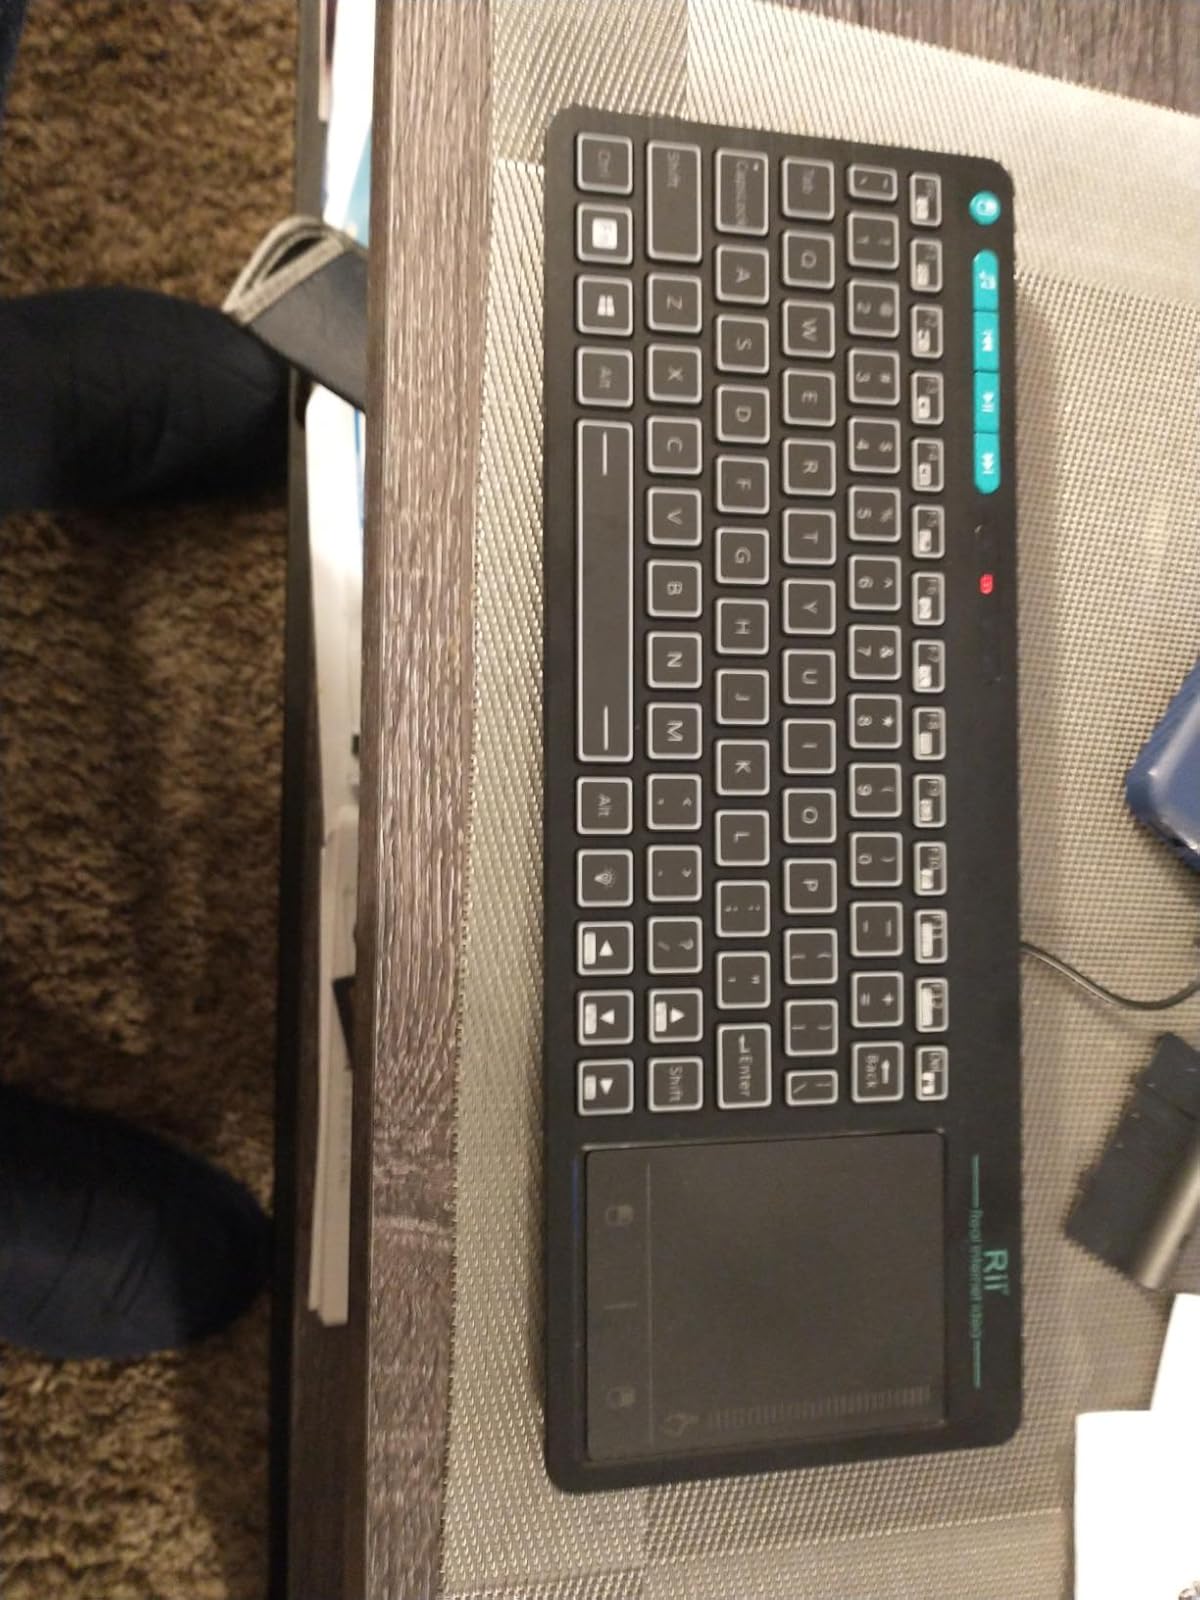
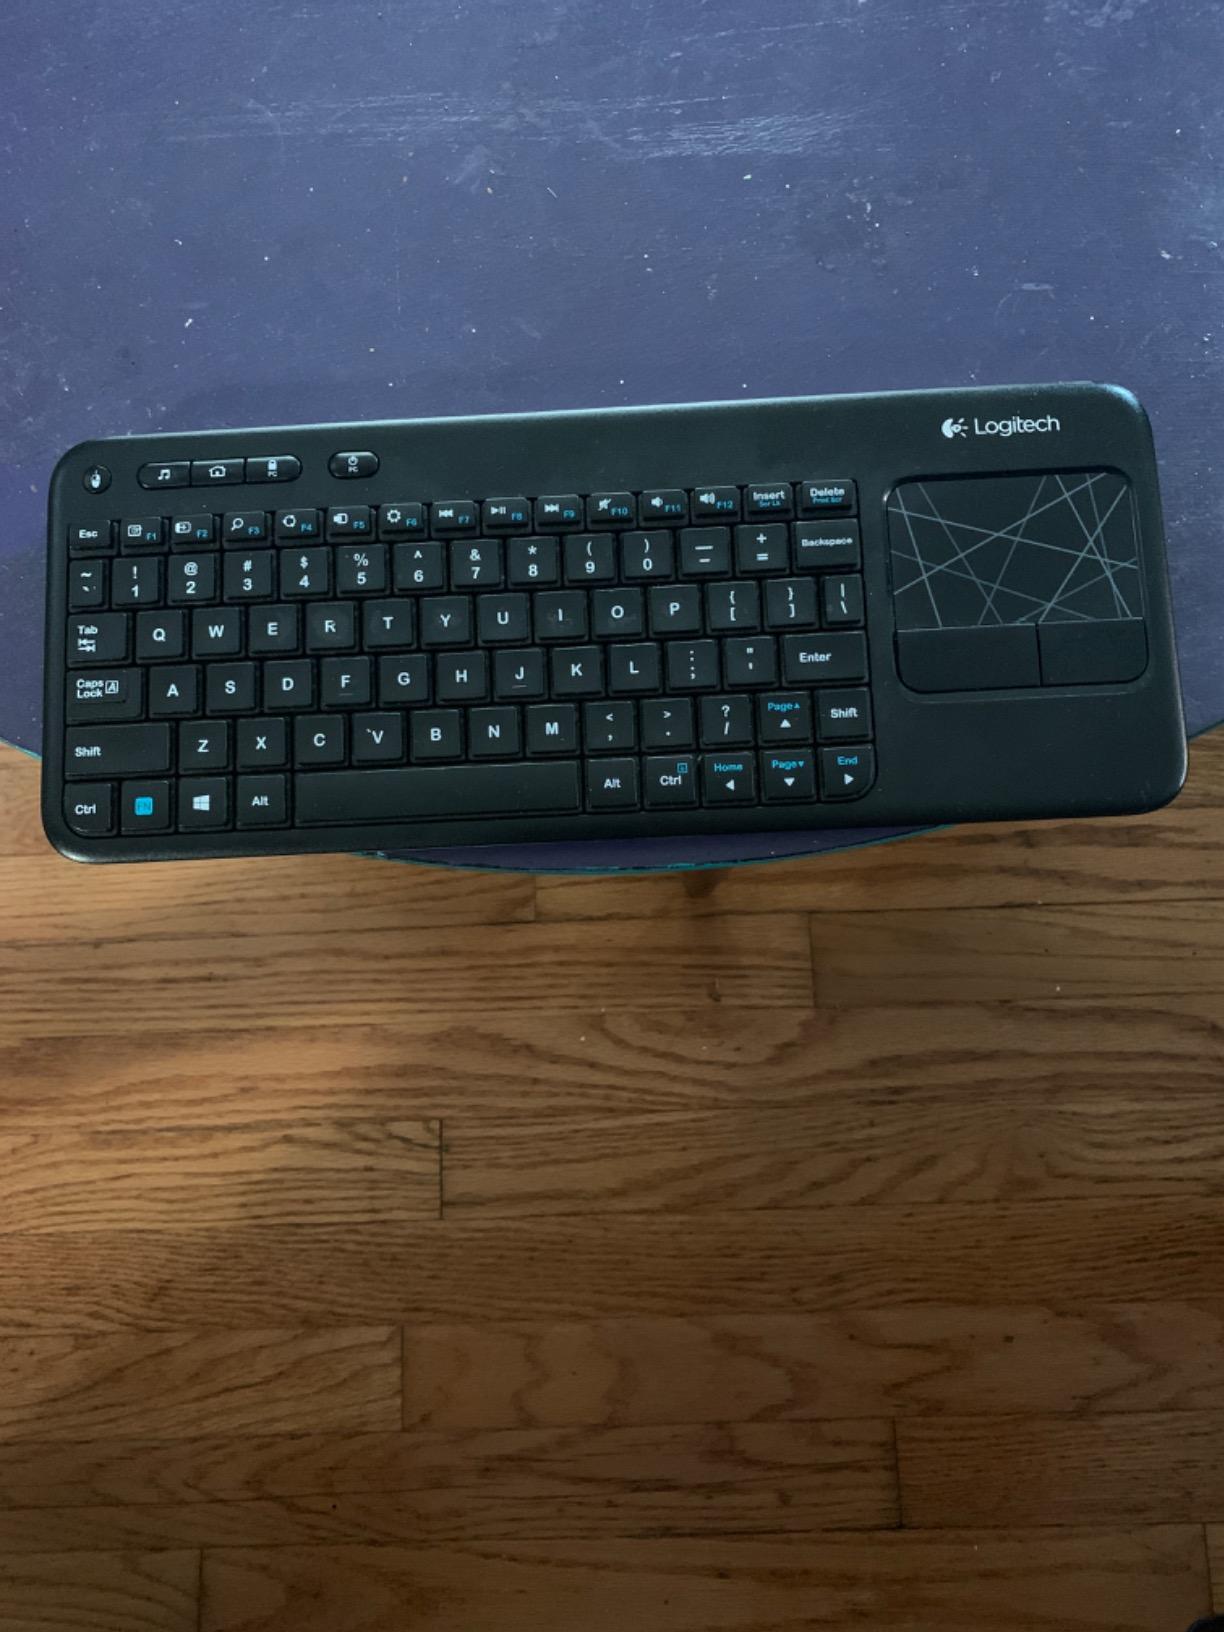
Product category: keyboard
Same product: no